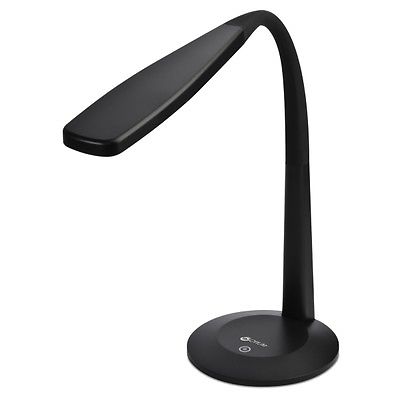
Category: lamp